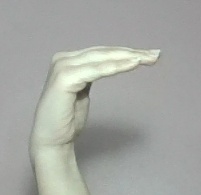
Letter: haa